Birdwatching

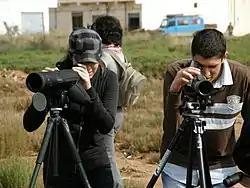
Moroccan students watching birds at Nador's lagoon as a part of environmental education activities organized by the Spanish Ornithological Society

In the 20th century, most of the birding activity in North America was done on the east coast. The publication of Roger Tory Peterson's field guide in 1934 led to the initial increase in birding. Binoculars, an essential piece of birding equipment, became more easily available after World War II, making the hobby more accessible. The practice of travelling long distances to see rare bird species was aided by the availability of cars and their associated infrastructure. Nevertheless, distance to urban centres may still affect number of birdwatchers participating in observations of rare bird species. About 4% of North Americans were interested in birding in the 1970s, and in the mid-1980s at least 11% were found to watch birds at least 20 days of the year. The number of birders was estimated at 61 million in the late 1980s. The income level of birders has been found to be well above average.